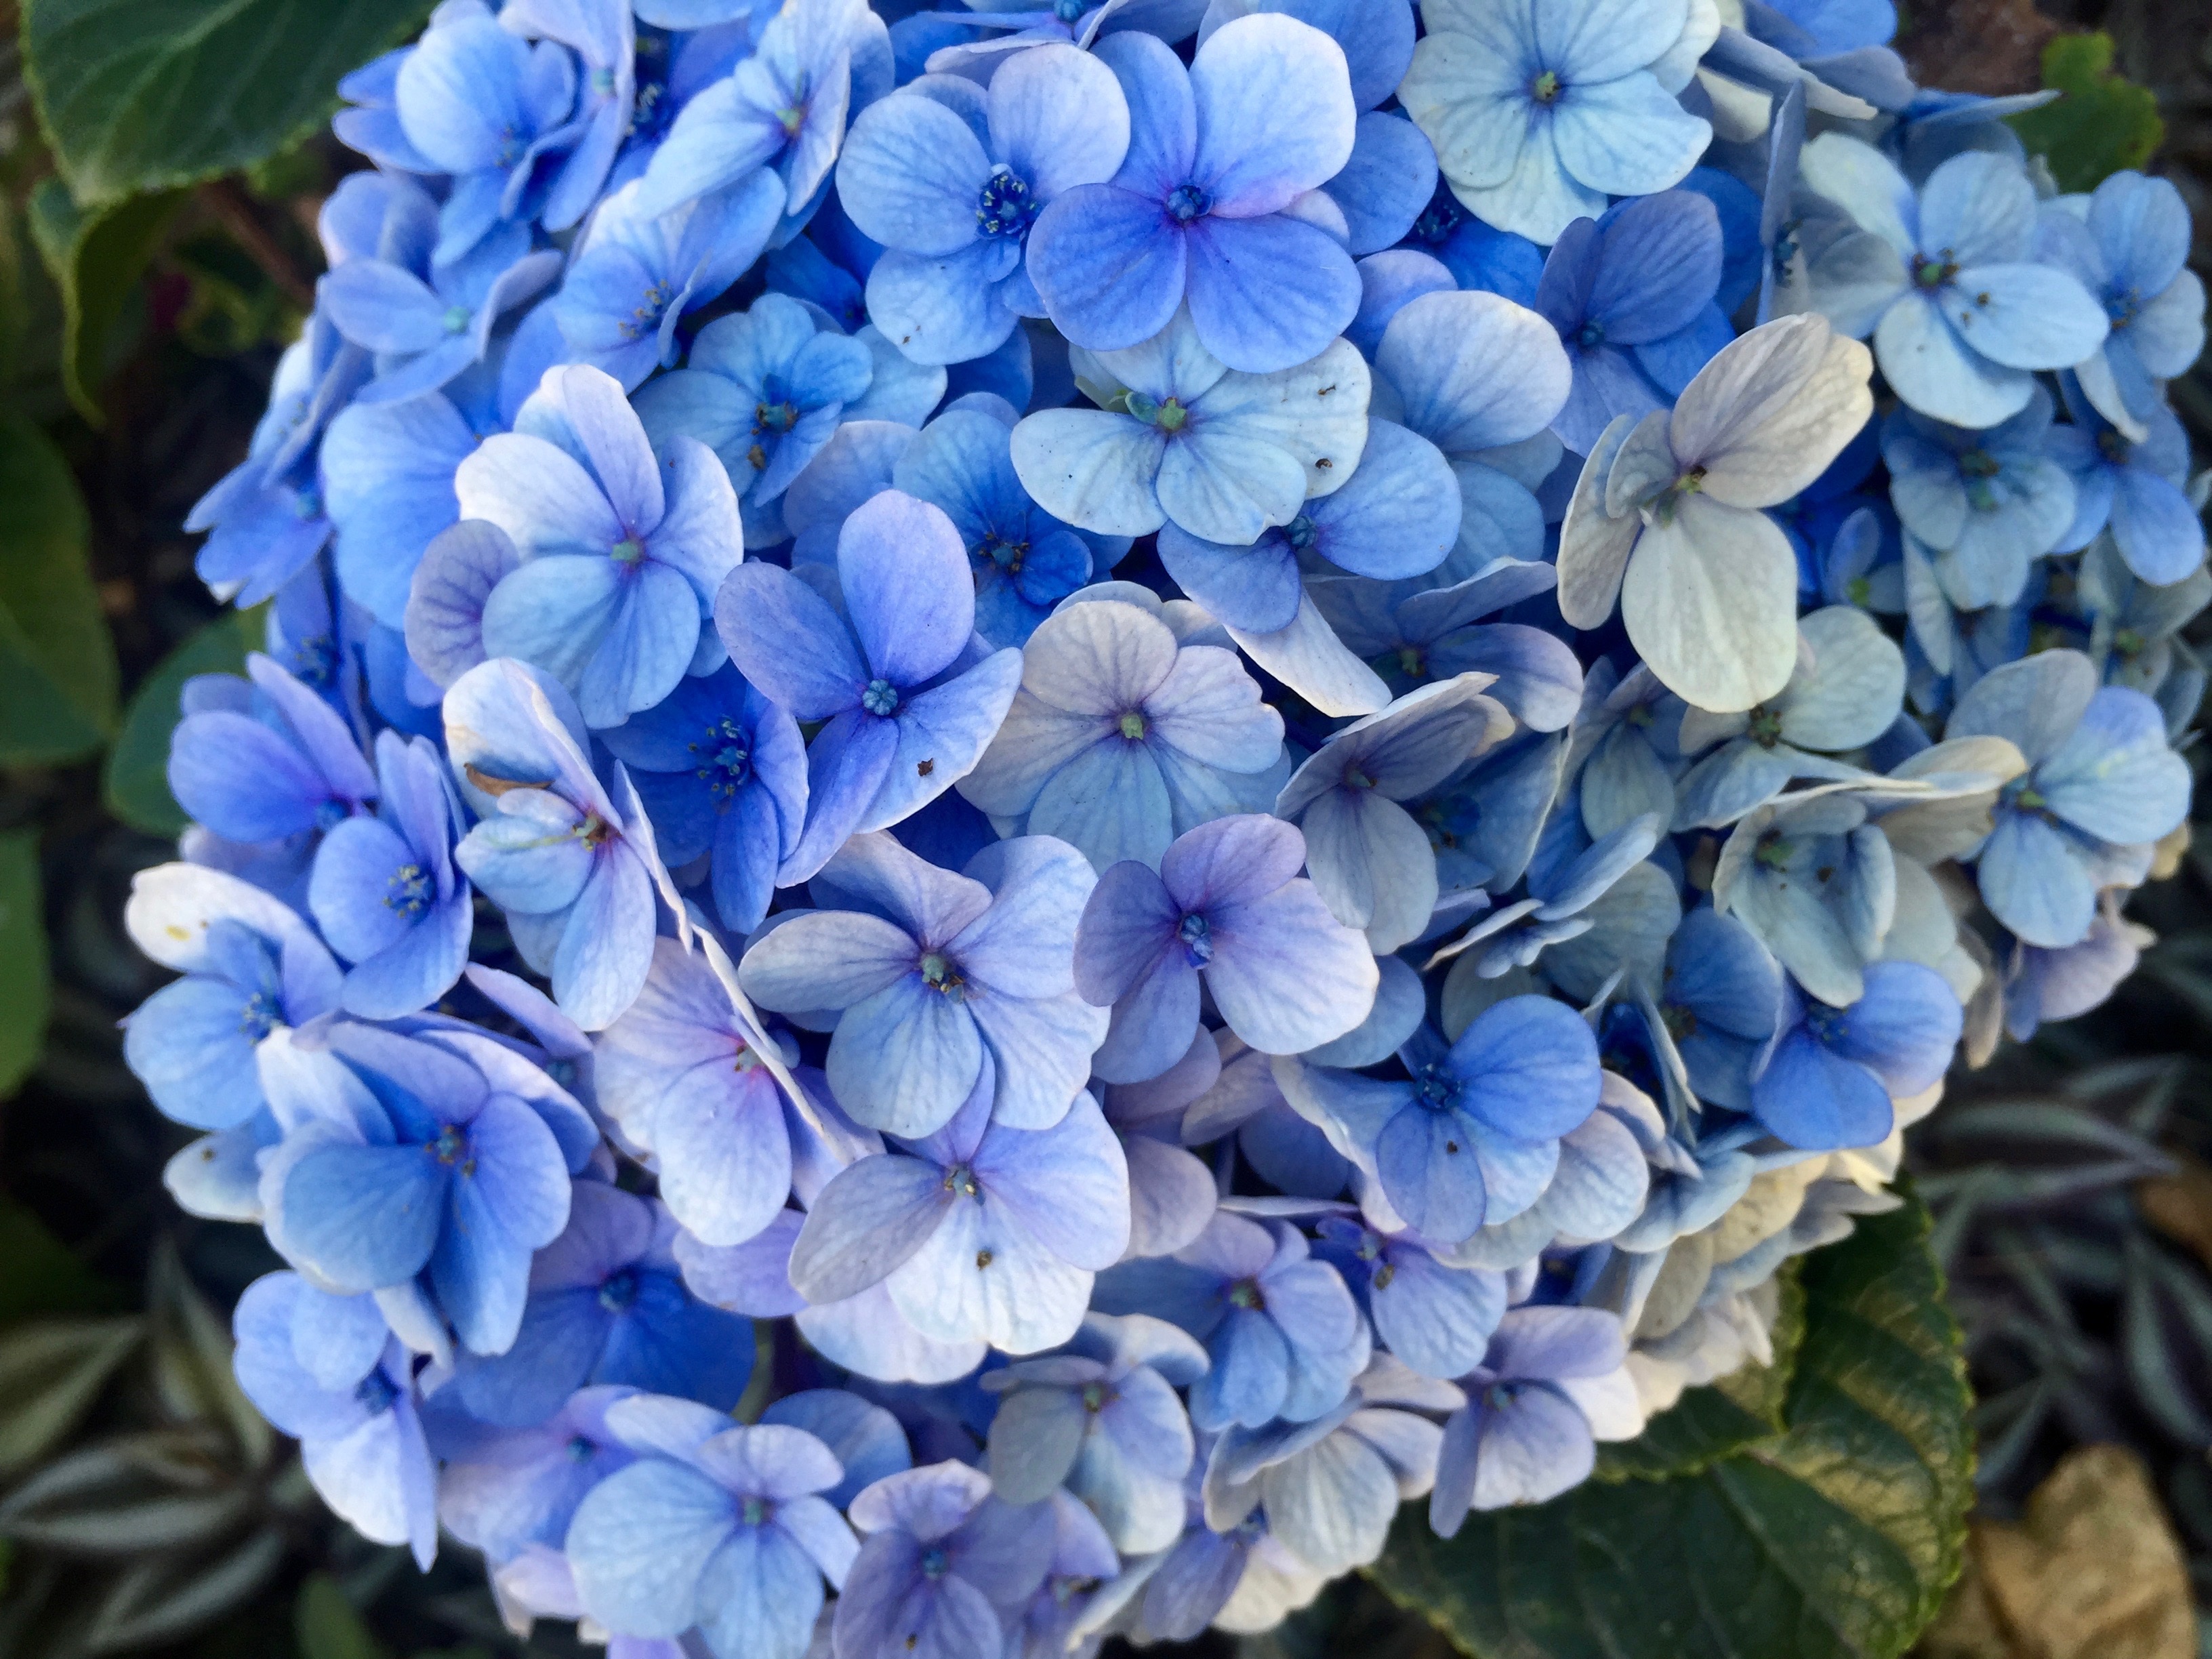
nature, blossom, plant, texture, flower, petal, bloom, summer, floral, pattern, spring, color, macro, natural, fresh, romantic, blooming, blue, garden, hydrangea, flowers, background, lovely, petals, decorative, elegant, soft, pretty, delicate, tender, nobody, flowering plant, dainty, hydrangeaceae, cornales, land plant